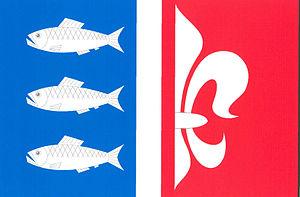
Herink est une commune du district de Prague-Est, dans la région de Bohême-Centrale, en République tchèque. Sa population s'élevait à 861 habitants en 2020.